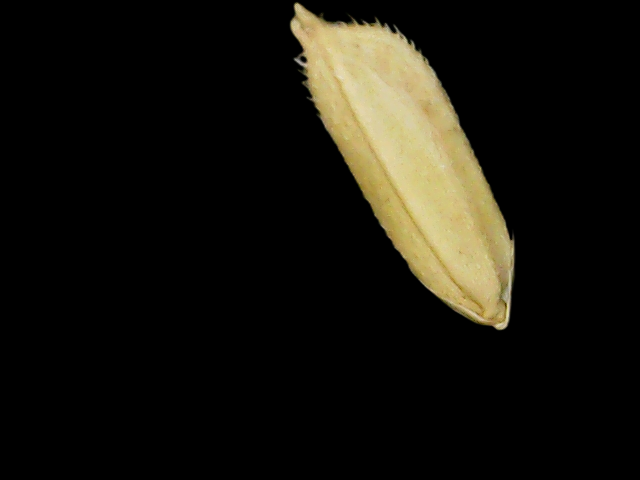
Rice variety: Binadhan26